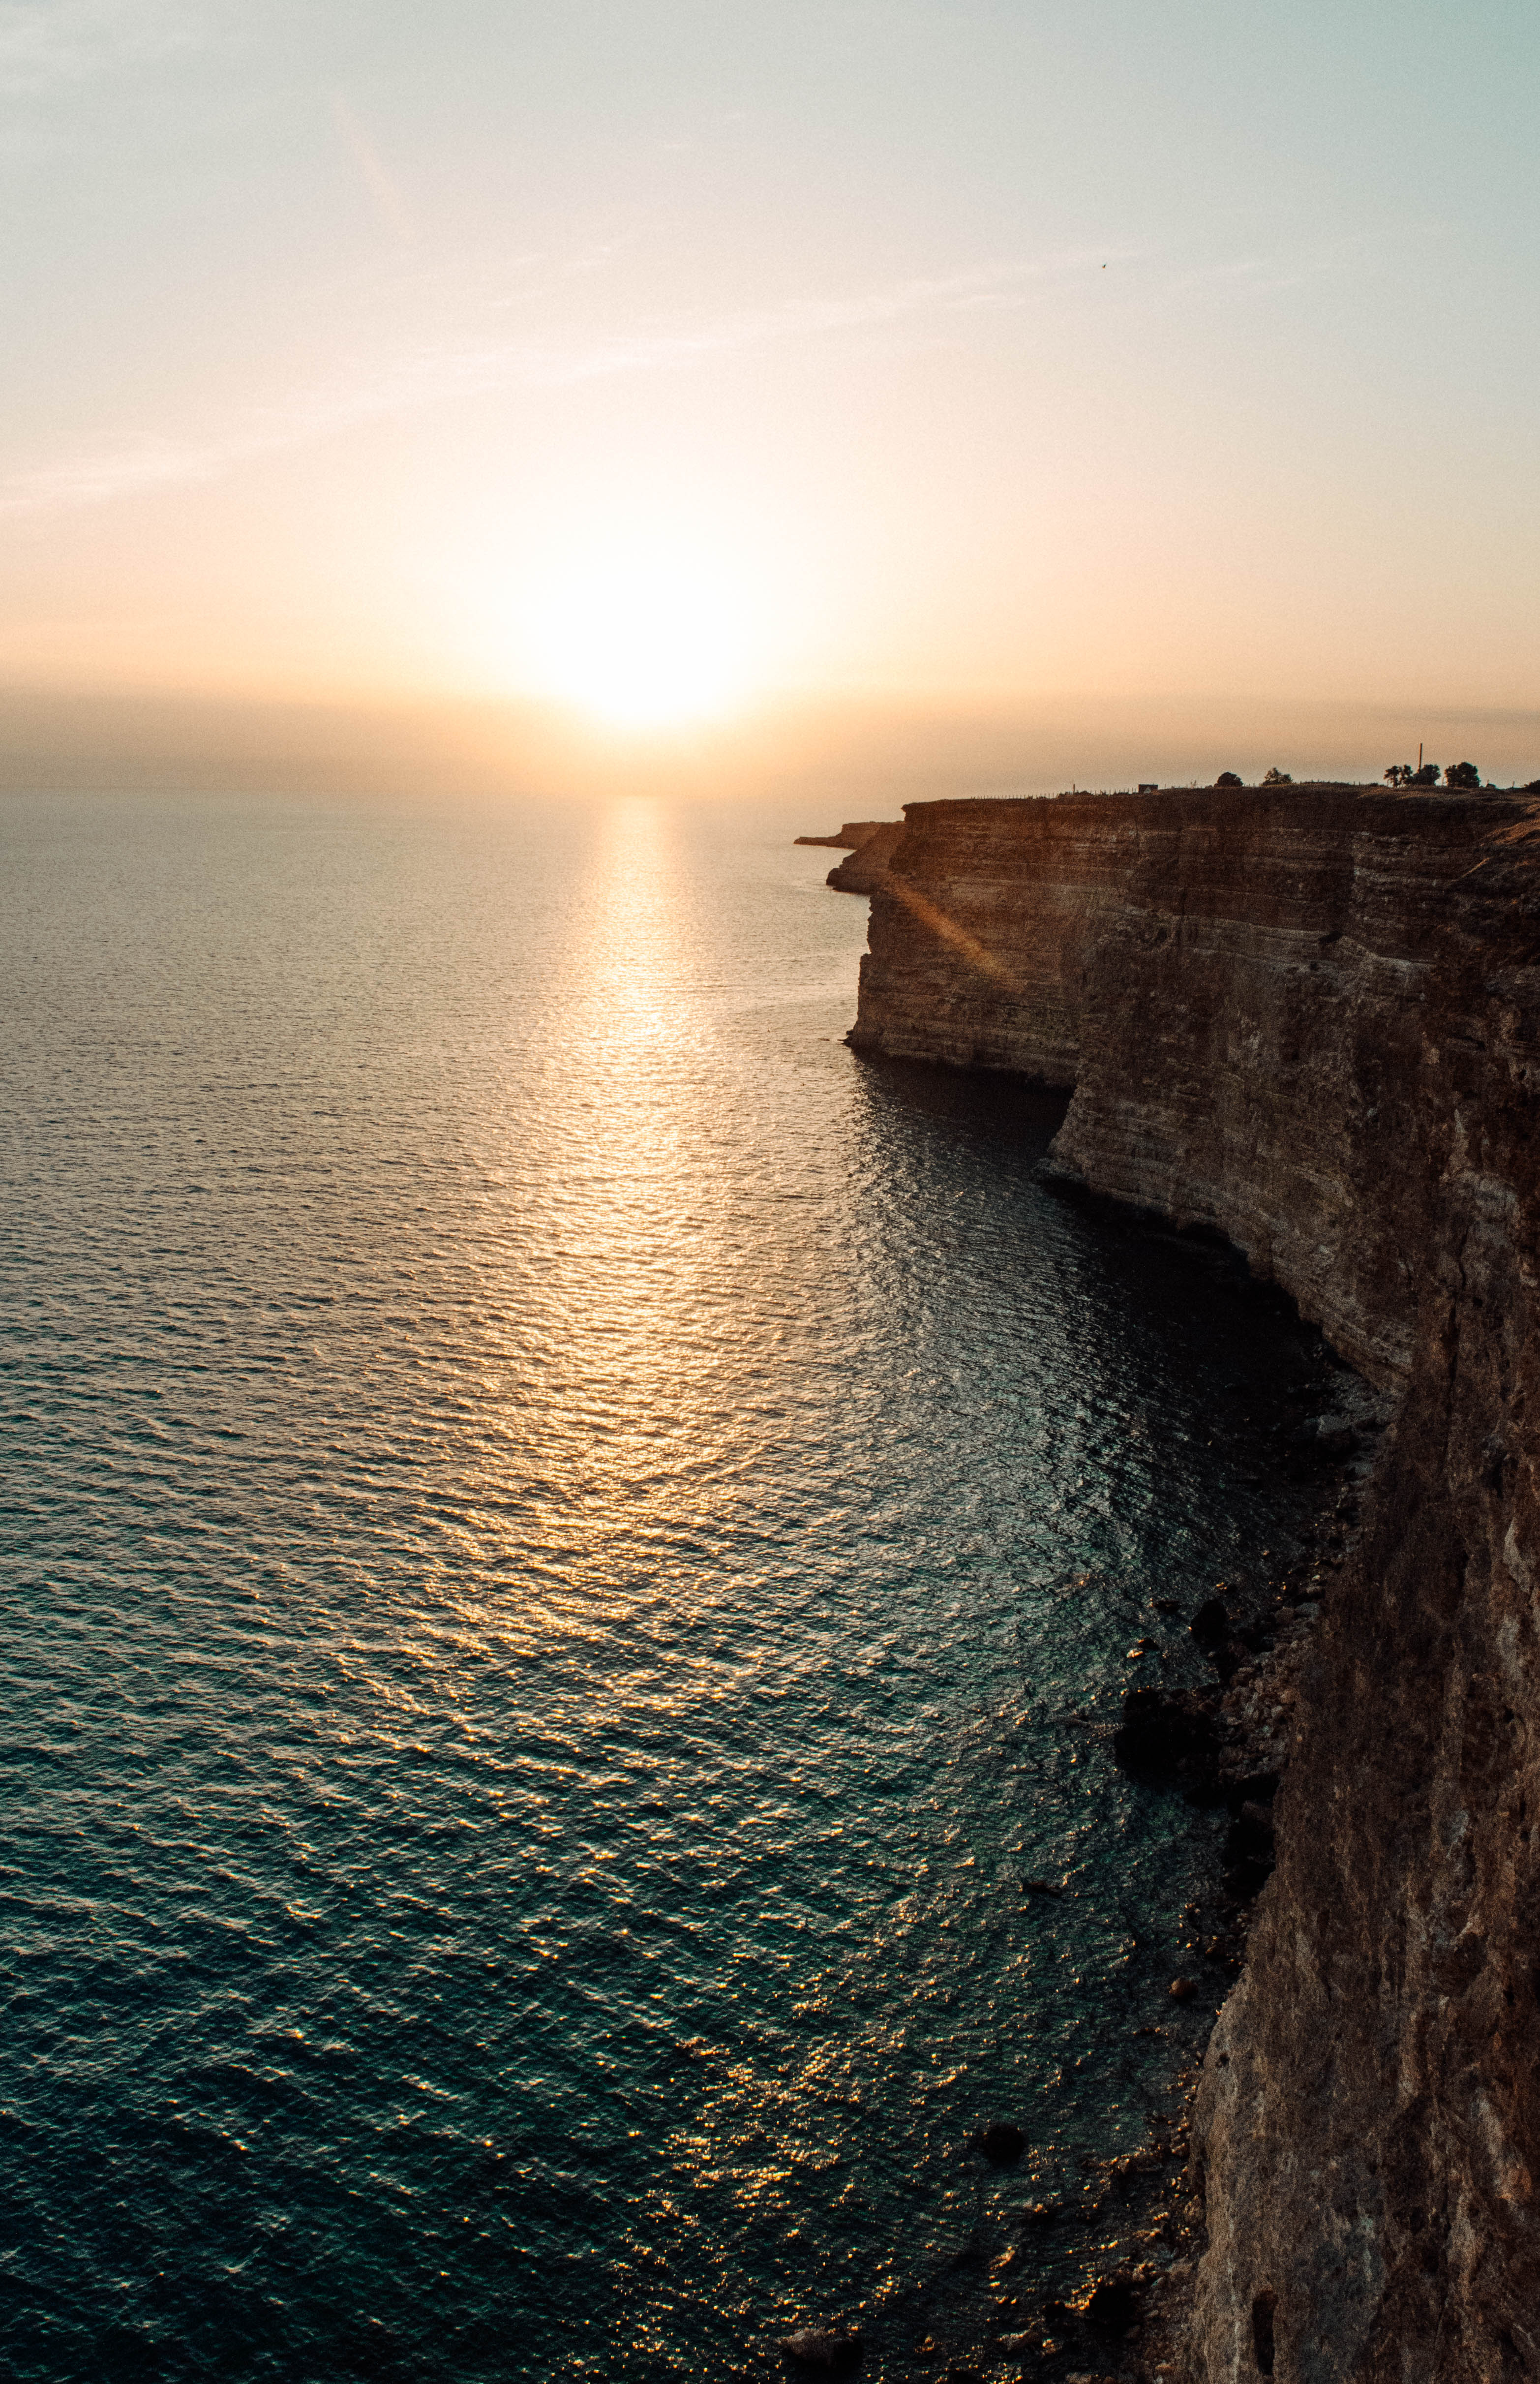
sunset, Phiolent, cape, rock, break, sea, water, sky, cloud, water resources, atmosphere, azure, dusk, sunlight, coastal and oceanic landforms, afterglow, lake, atmospheric phenomenon, sunrise, terrain, horizon, bank, landscape, natural landscape, waterway, headland, wood, calm, shore, formation, wind wave, klippe, astronomical object, reflection, dawn, coast, city, sound, evening, ocean, wave, channel, bay, sun, bedrock, peninsula, cliff, cove, vacation, escarpment, reservoir, inlet, tropics, promontory, outcrop, island, skerry, hill, tide, river